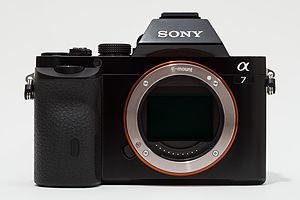
Le Sony Alpha NEX-7 est un appareil photographique hybride semi-professionnel de monture E commercialisé par Sony Alpha entre novembre 2011 et avril 2014. Il représente le haut de la gamme des hybrides Sony avant l'arrivée de l'Alpha 7 et reste le modèle APS-C le plus avancé avant la sortie de l'Alpha 6000.
Le Sony Alpha 7 est un appareil photographique hybride semi-professionnel plein format de 24,3 millions de pixels, équipé de la monture E commercialisé par Sony en octobre 2013. Il est le premier appareil compact à objectif interchangeable équipé du format 35 mm. Il remplace le NEX-7 en tant que haut de gamme semi-professionnel des hybrides de Sony. Deux versions plus haut de gamme existent, l'α 7R, proposant un capteur de 36,4 millions de pixels sans filtre passe-bas et l'α 7S qui propose un capteur de 12,2 millions, offrant une très grande sensibilité et une capacité de filmer en 4K. Son successeur est l'α 7 II.